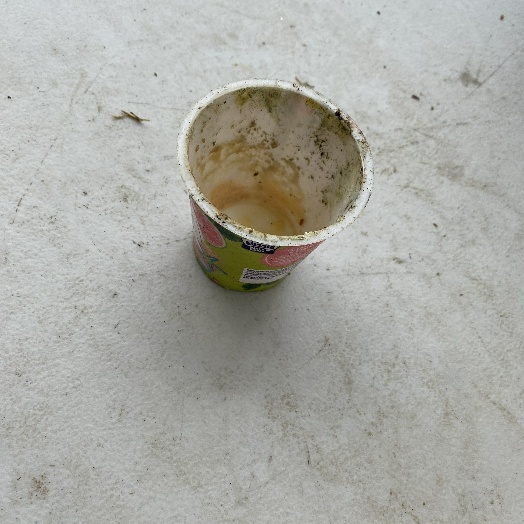
Label: Plastic